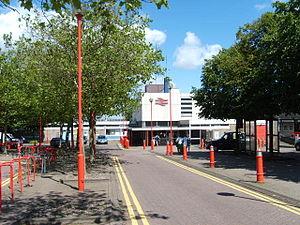
Wolverhampton est une ville britannique située dans les West Midlands. Elle a le statut de Cité.